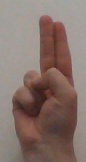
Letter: taa